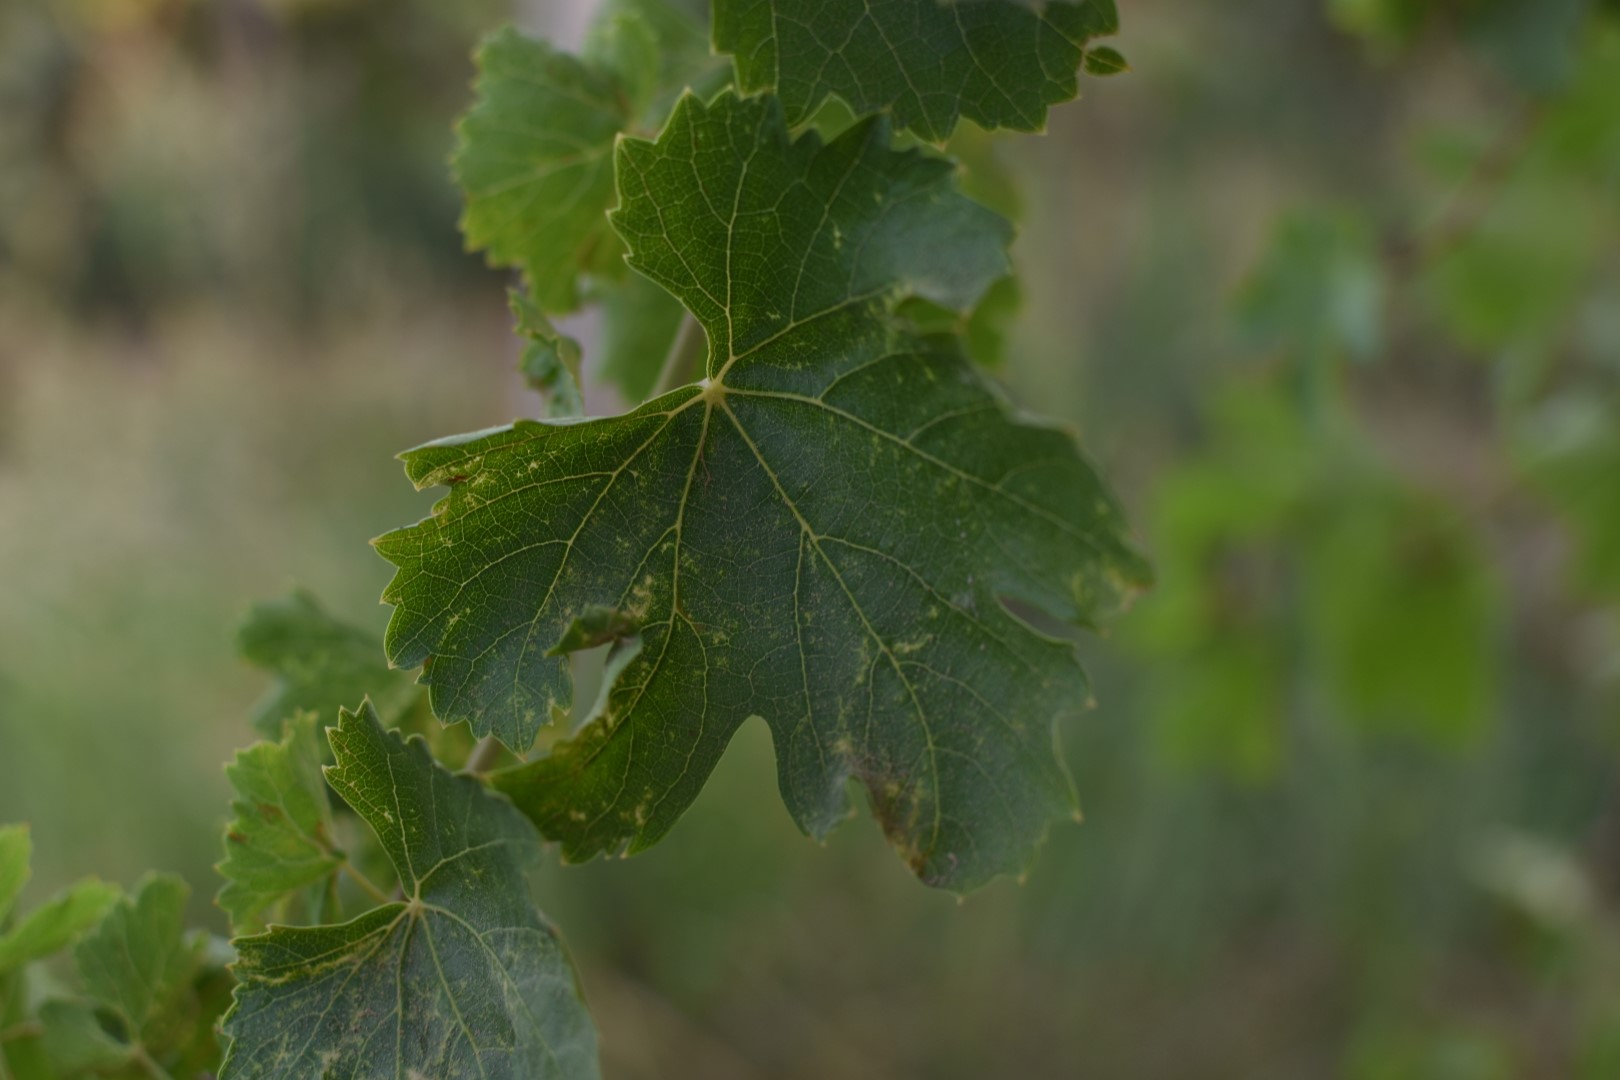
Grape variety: Thompson Seedless